Constantin Westchiloff

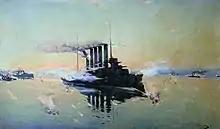
Constantin Alexandrovich Westchiloff, "Breakthrough of the Cruiser Askold in 1904 in the Yellow Sea". 16 x 9.4 inches, 1906, Central Naval Museum, St. Petersburg, Russia

In 1906, Westchiloff participated in the Royal Academy's First Fall Exhibition in St. Petersburg. Westchiloff exhibited his painting, "Breakthrough of the Cruiser Askold in 1904 in the Yellow Sea", which interpreted a scene in the Russo-Japanese War of 1904-1905. He also exhibited his portraits of Count Nikolay Muravyov-Amursky and of Lieut. S. Poguljajeff.